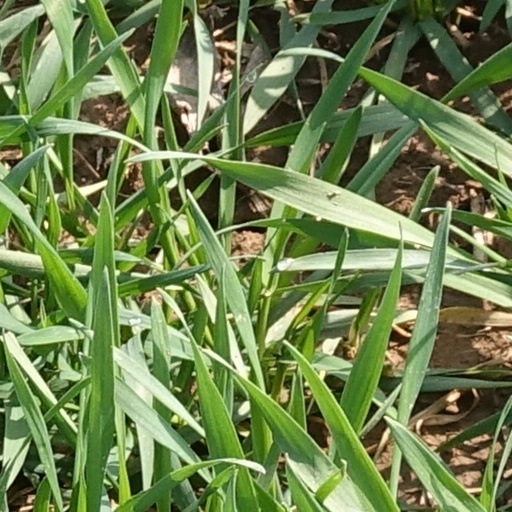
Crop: wheat